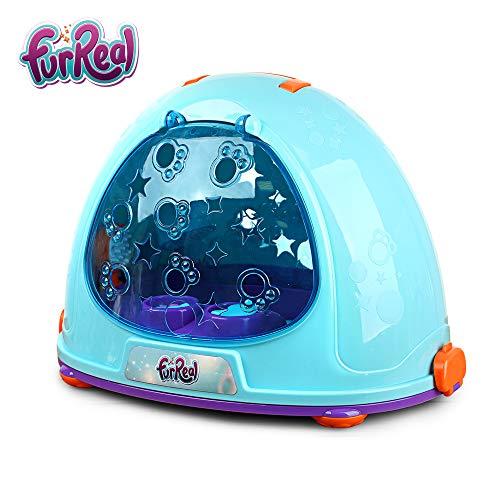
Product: Hauck FurReal Pet Grooming Mobile Salon and Spa Carrying Case with 11 Accessories
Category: Toys & Games | Dress Up & Pretend Play | Beauty & Fashion
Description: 11 Piece Accessories: For all your pet‘s needs, the Grooming Salon includes; shower head, hair dryer, scissor, brush, shampoo, and conditioner bottles, feeding bottle and pet treats.
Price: $39.99
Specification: ProductDimensions:15.3x10.6x10.4inches|ItemWeight:4.3pounds|ShippingWeight:4.3pounds(Viewshippingratesandpolicies)|ASIN:B07RWW2F4P|Itemmodelnumber:D75285|Manufacturerrecommendedage:24monthsandup